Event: Ecuador Earthquake
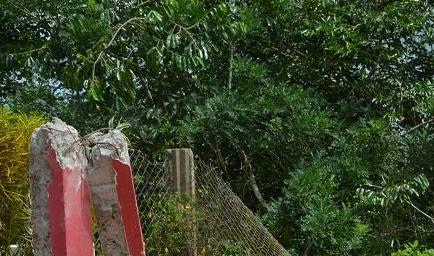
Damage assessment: no_damage